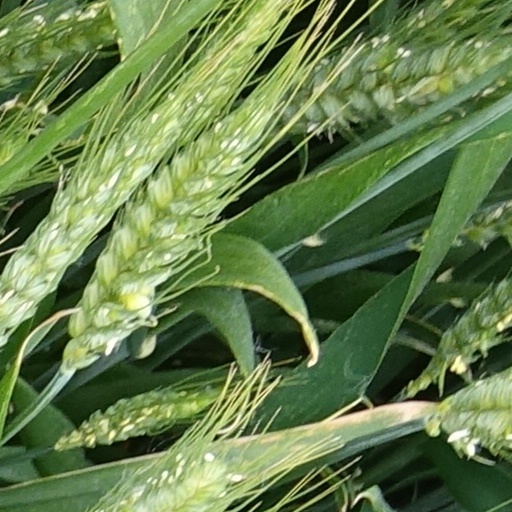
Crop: wheat